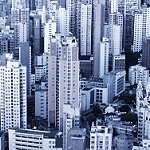
Scene: Outdoor